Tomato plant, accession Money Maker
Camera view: tilt-top (135 deg); turntable rotation: 240 degrees
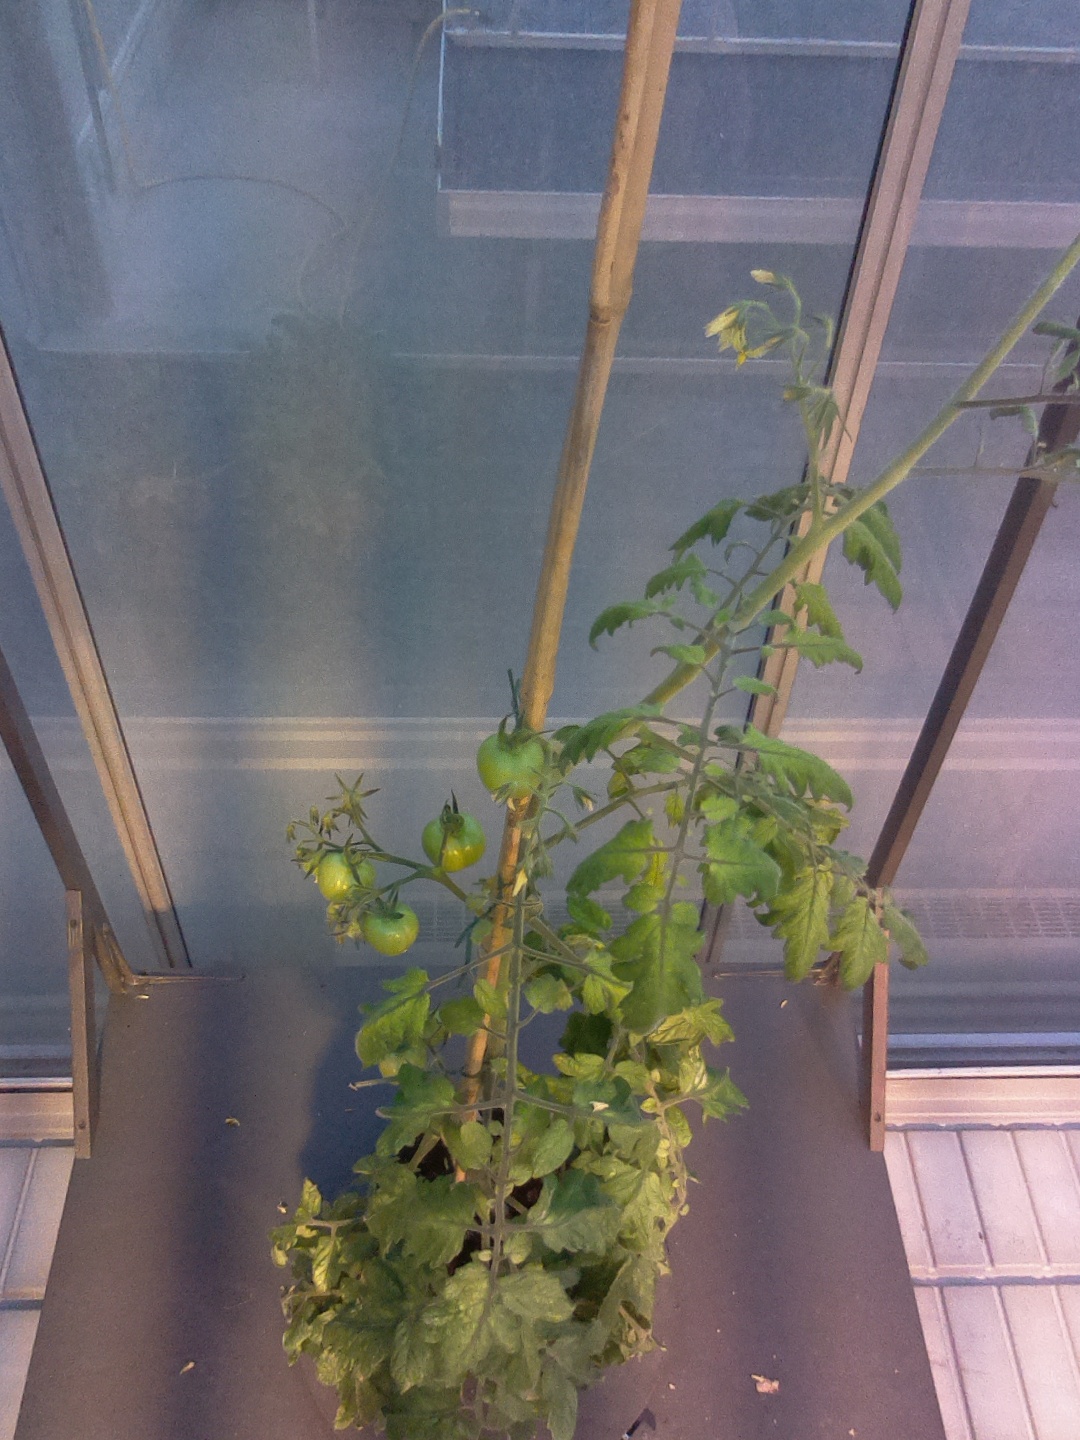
BBCH growth stage 75: 50%-60% of final fruit size